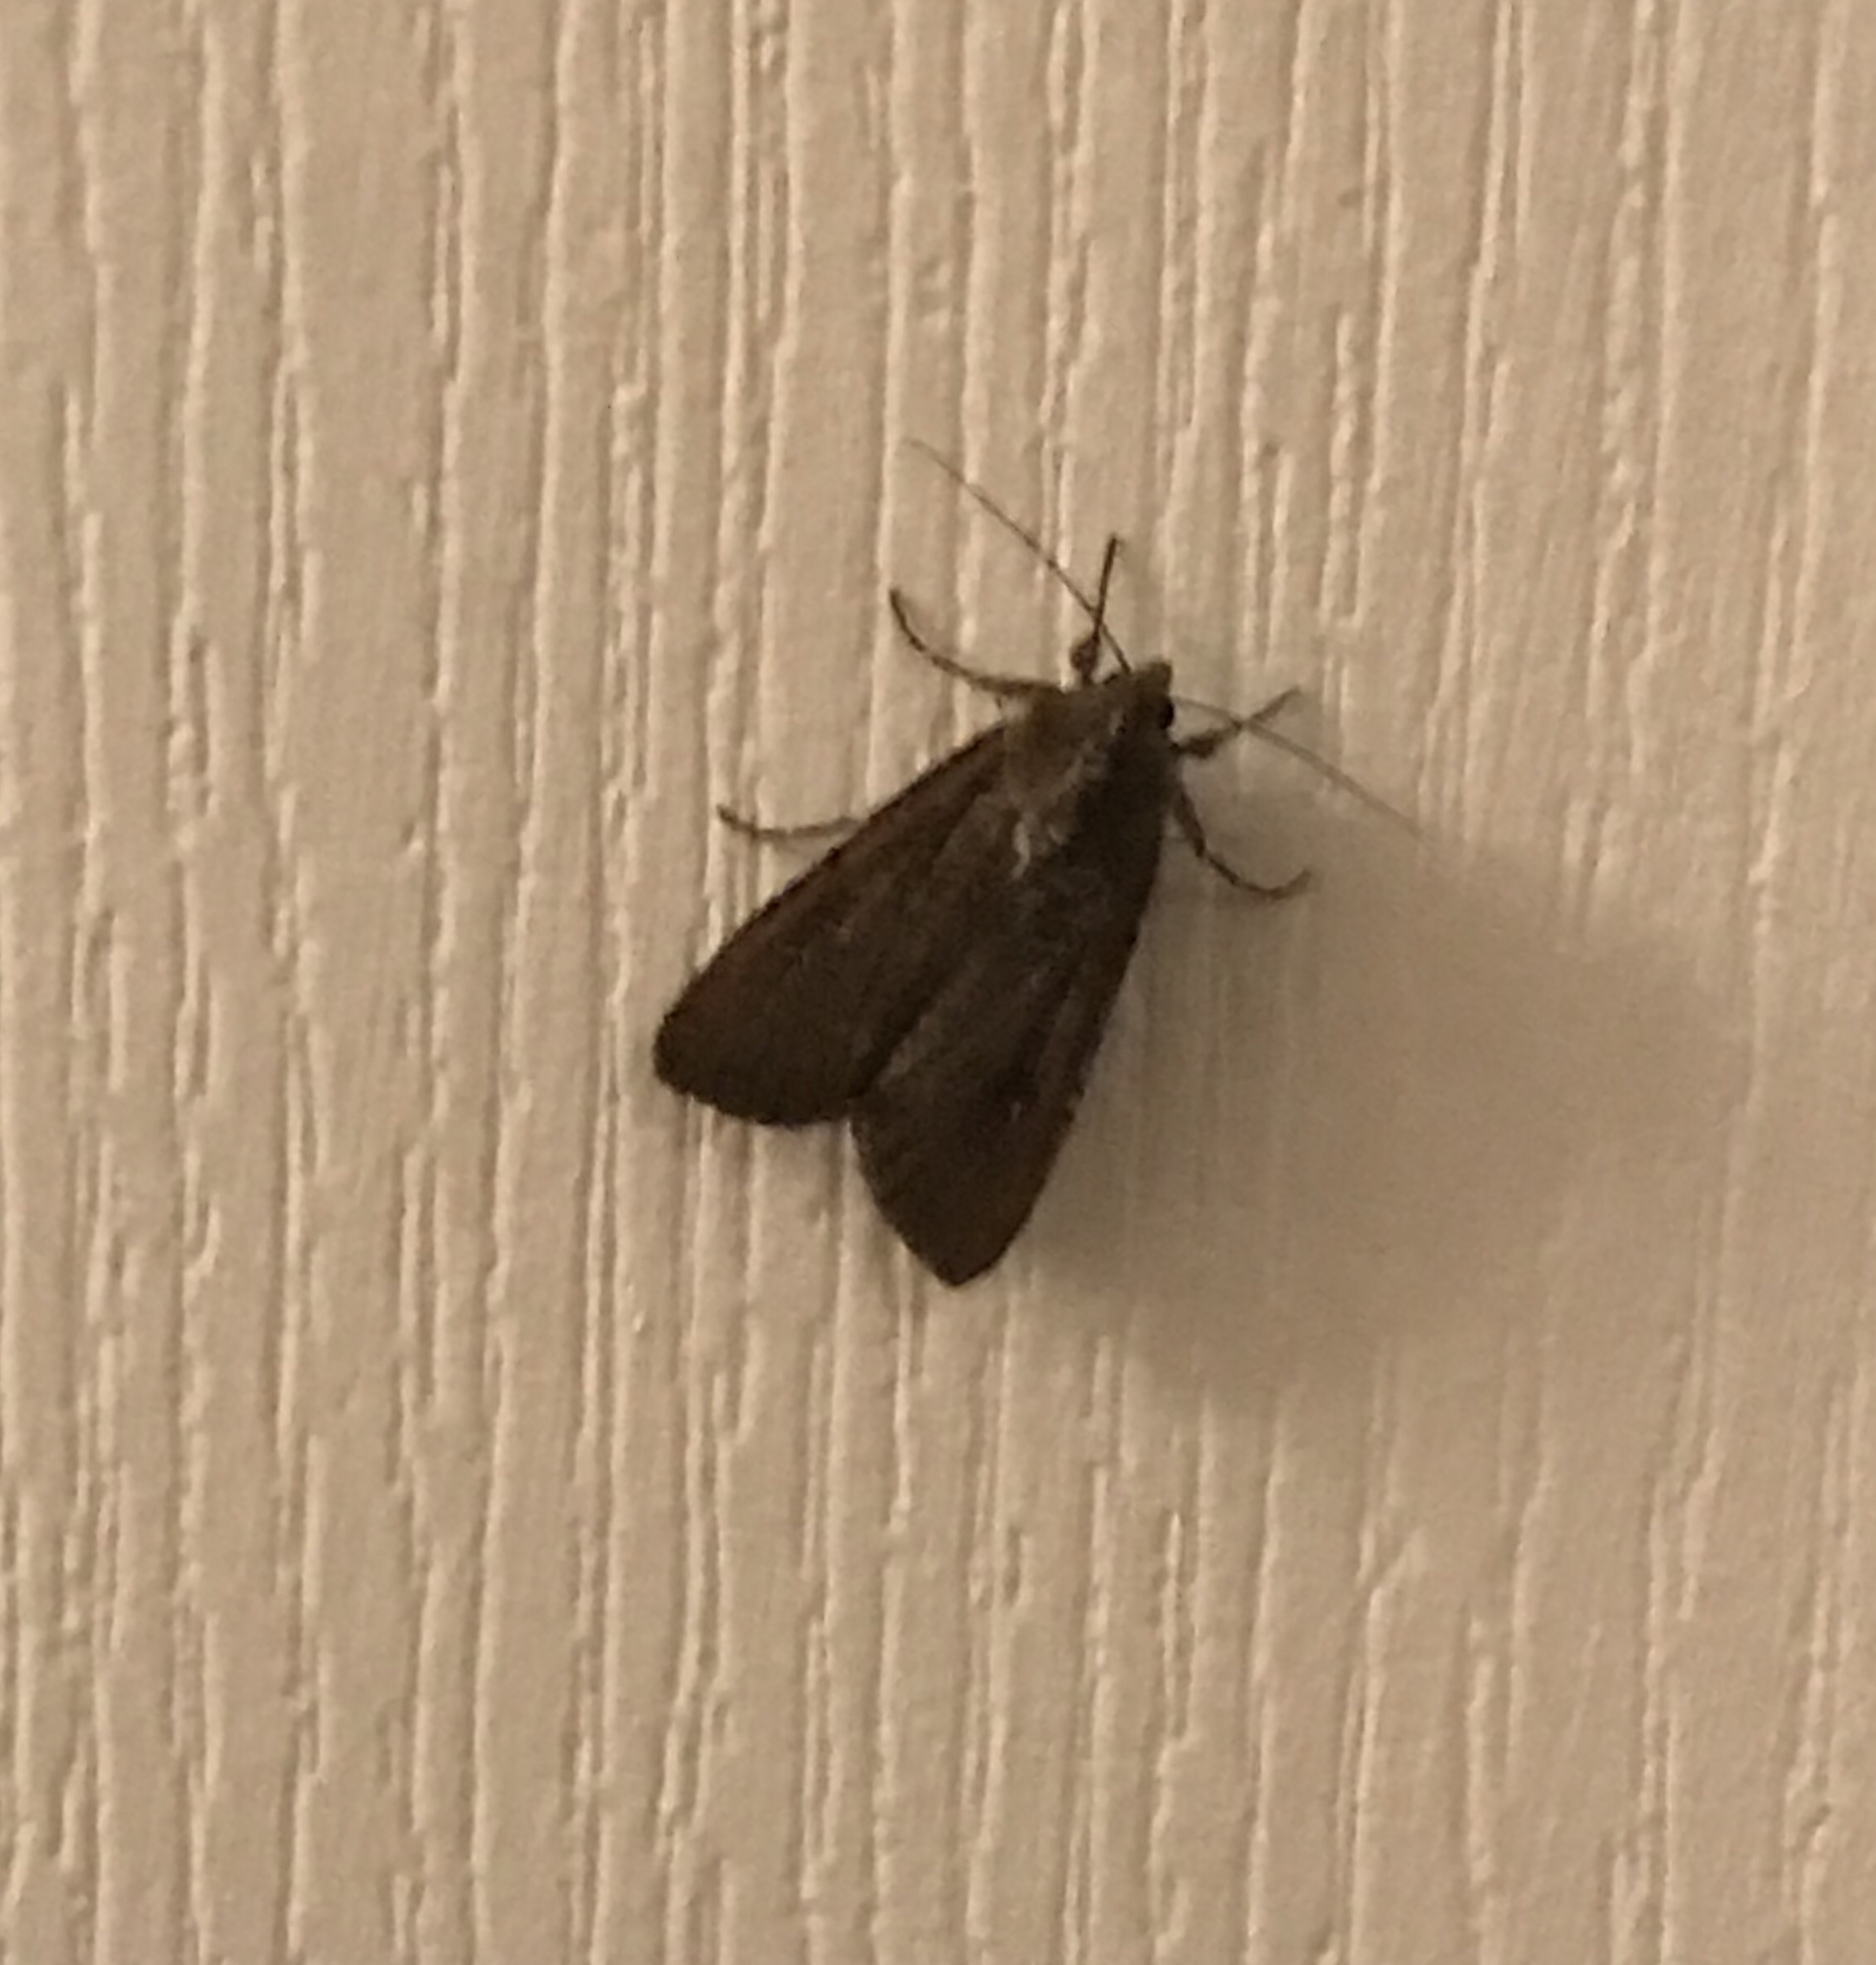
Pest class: cutworms